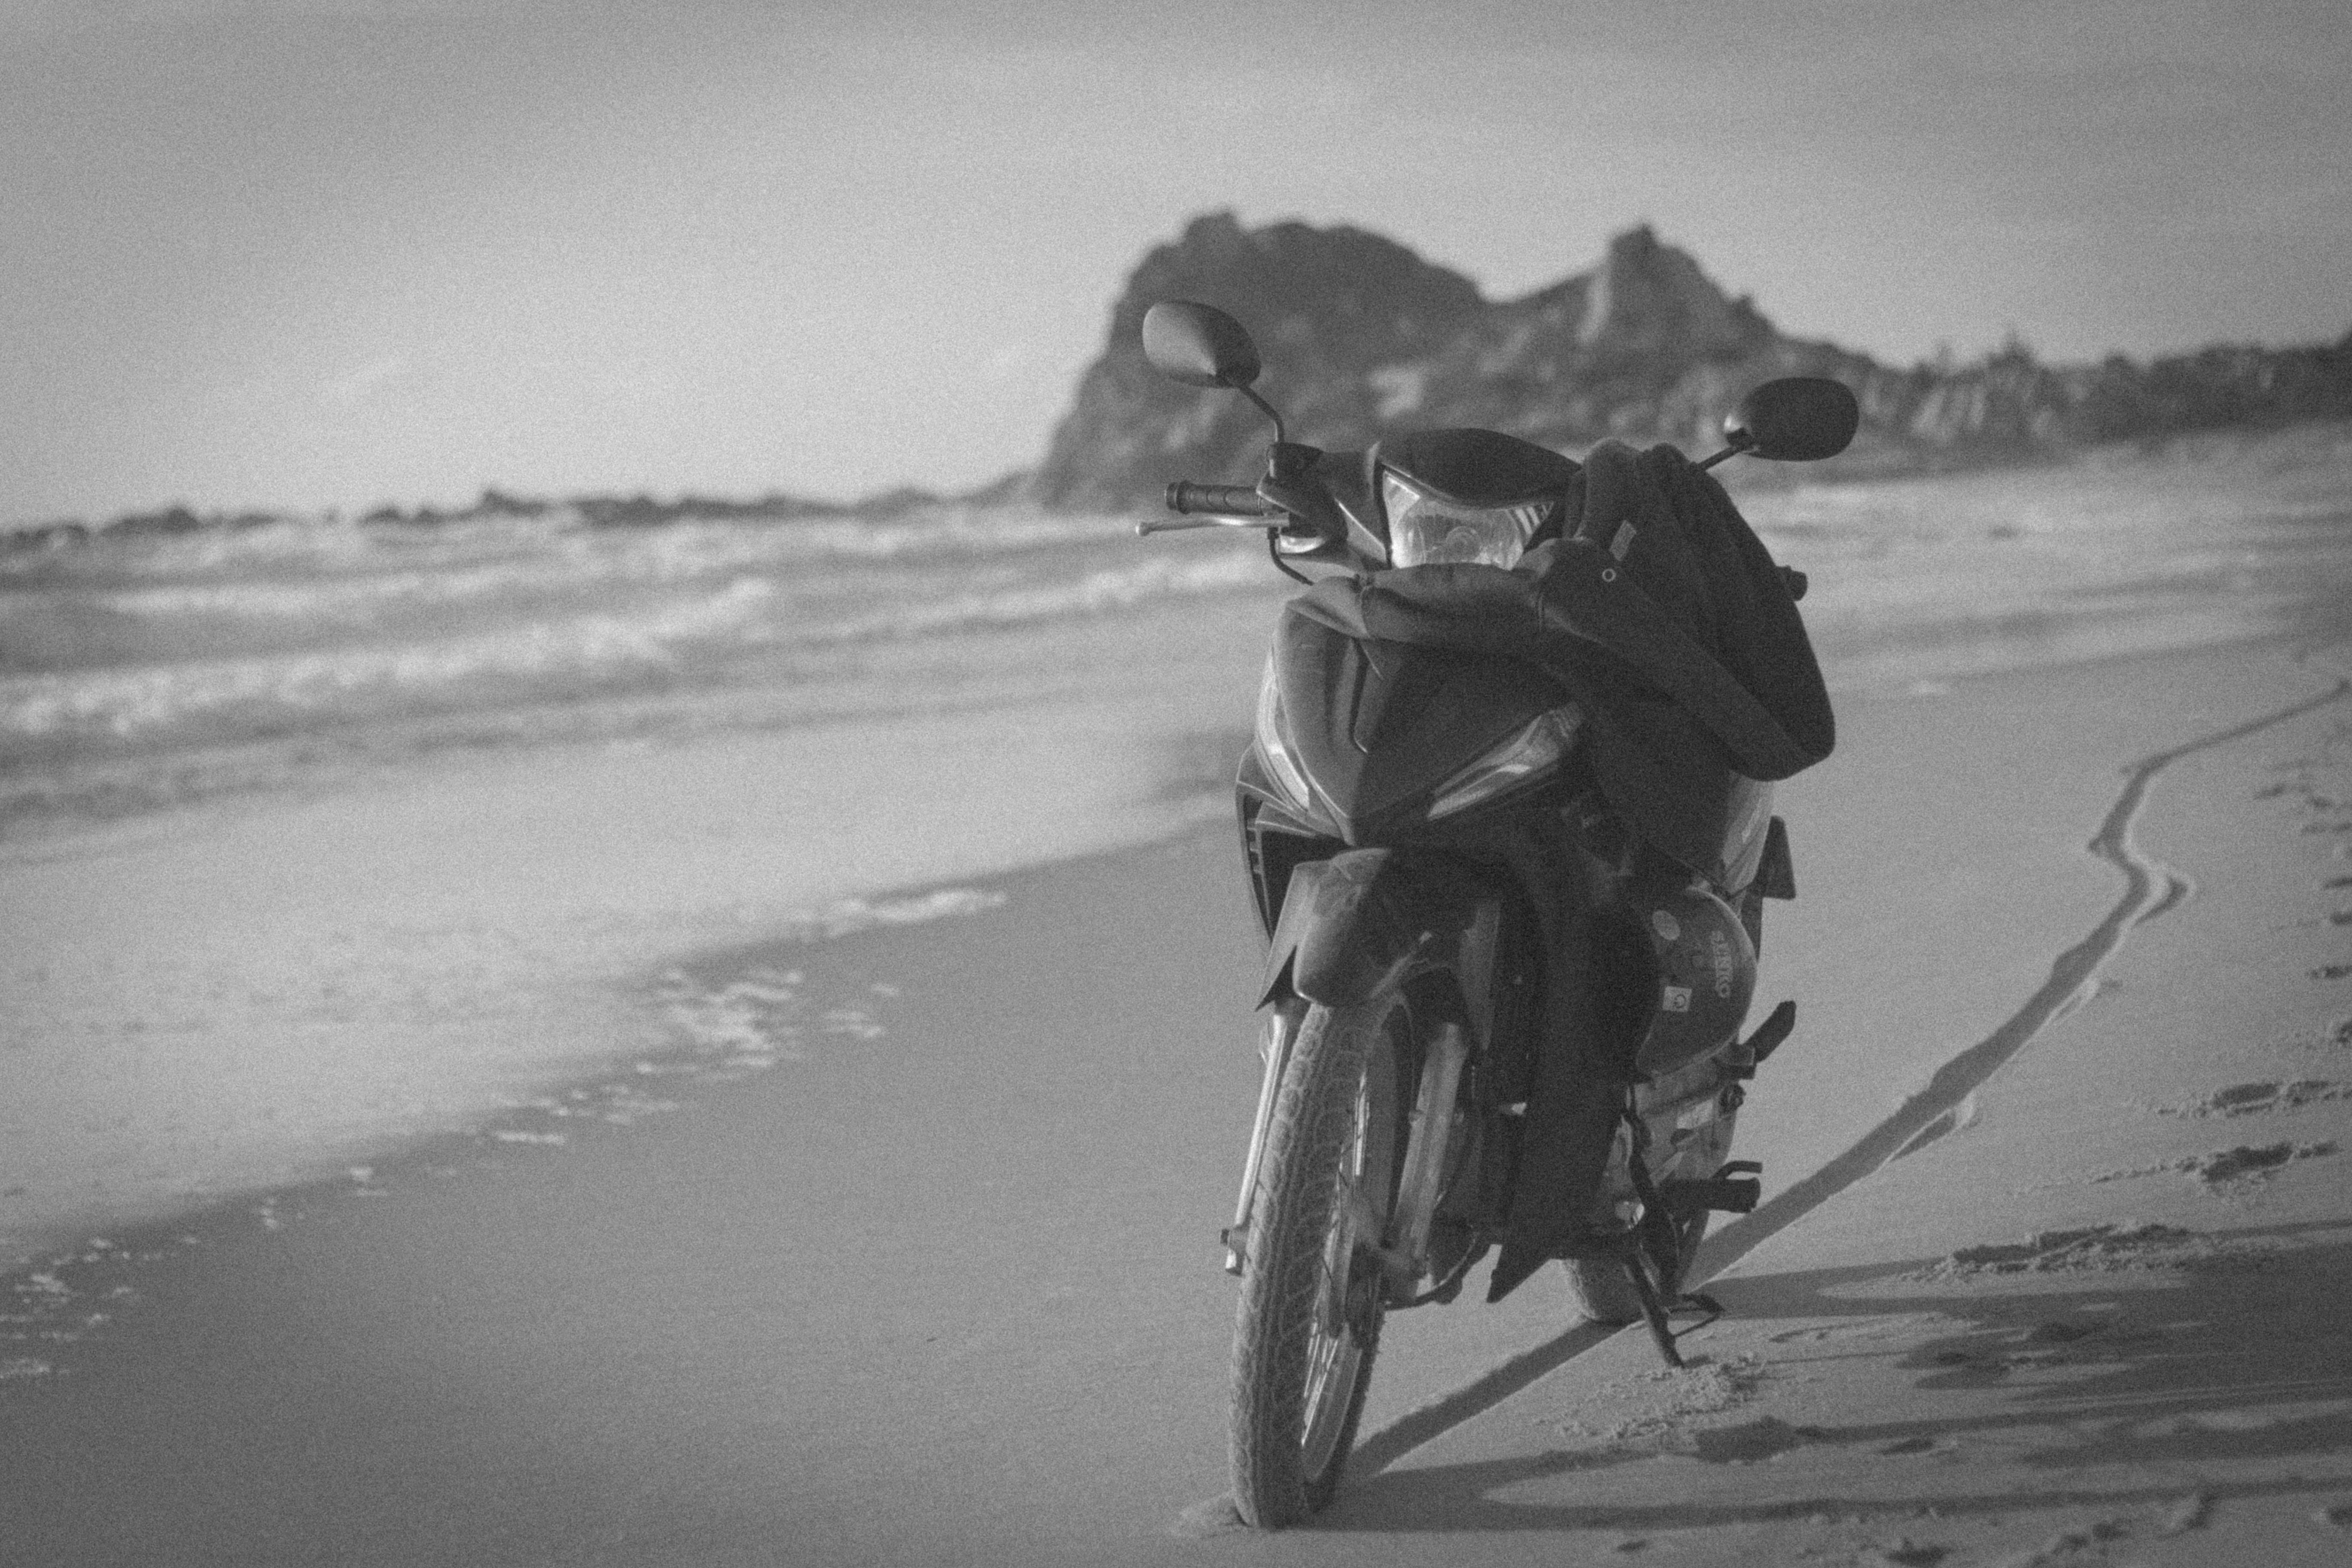
snow, winter, black and white, white, photography, bicycle, vehicle, weather, black, monochrome, season, photograph, monochrome photography, atmospheric phenomenon